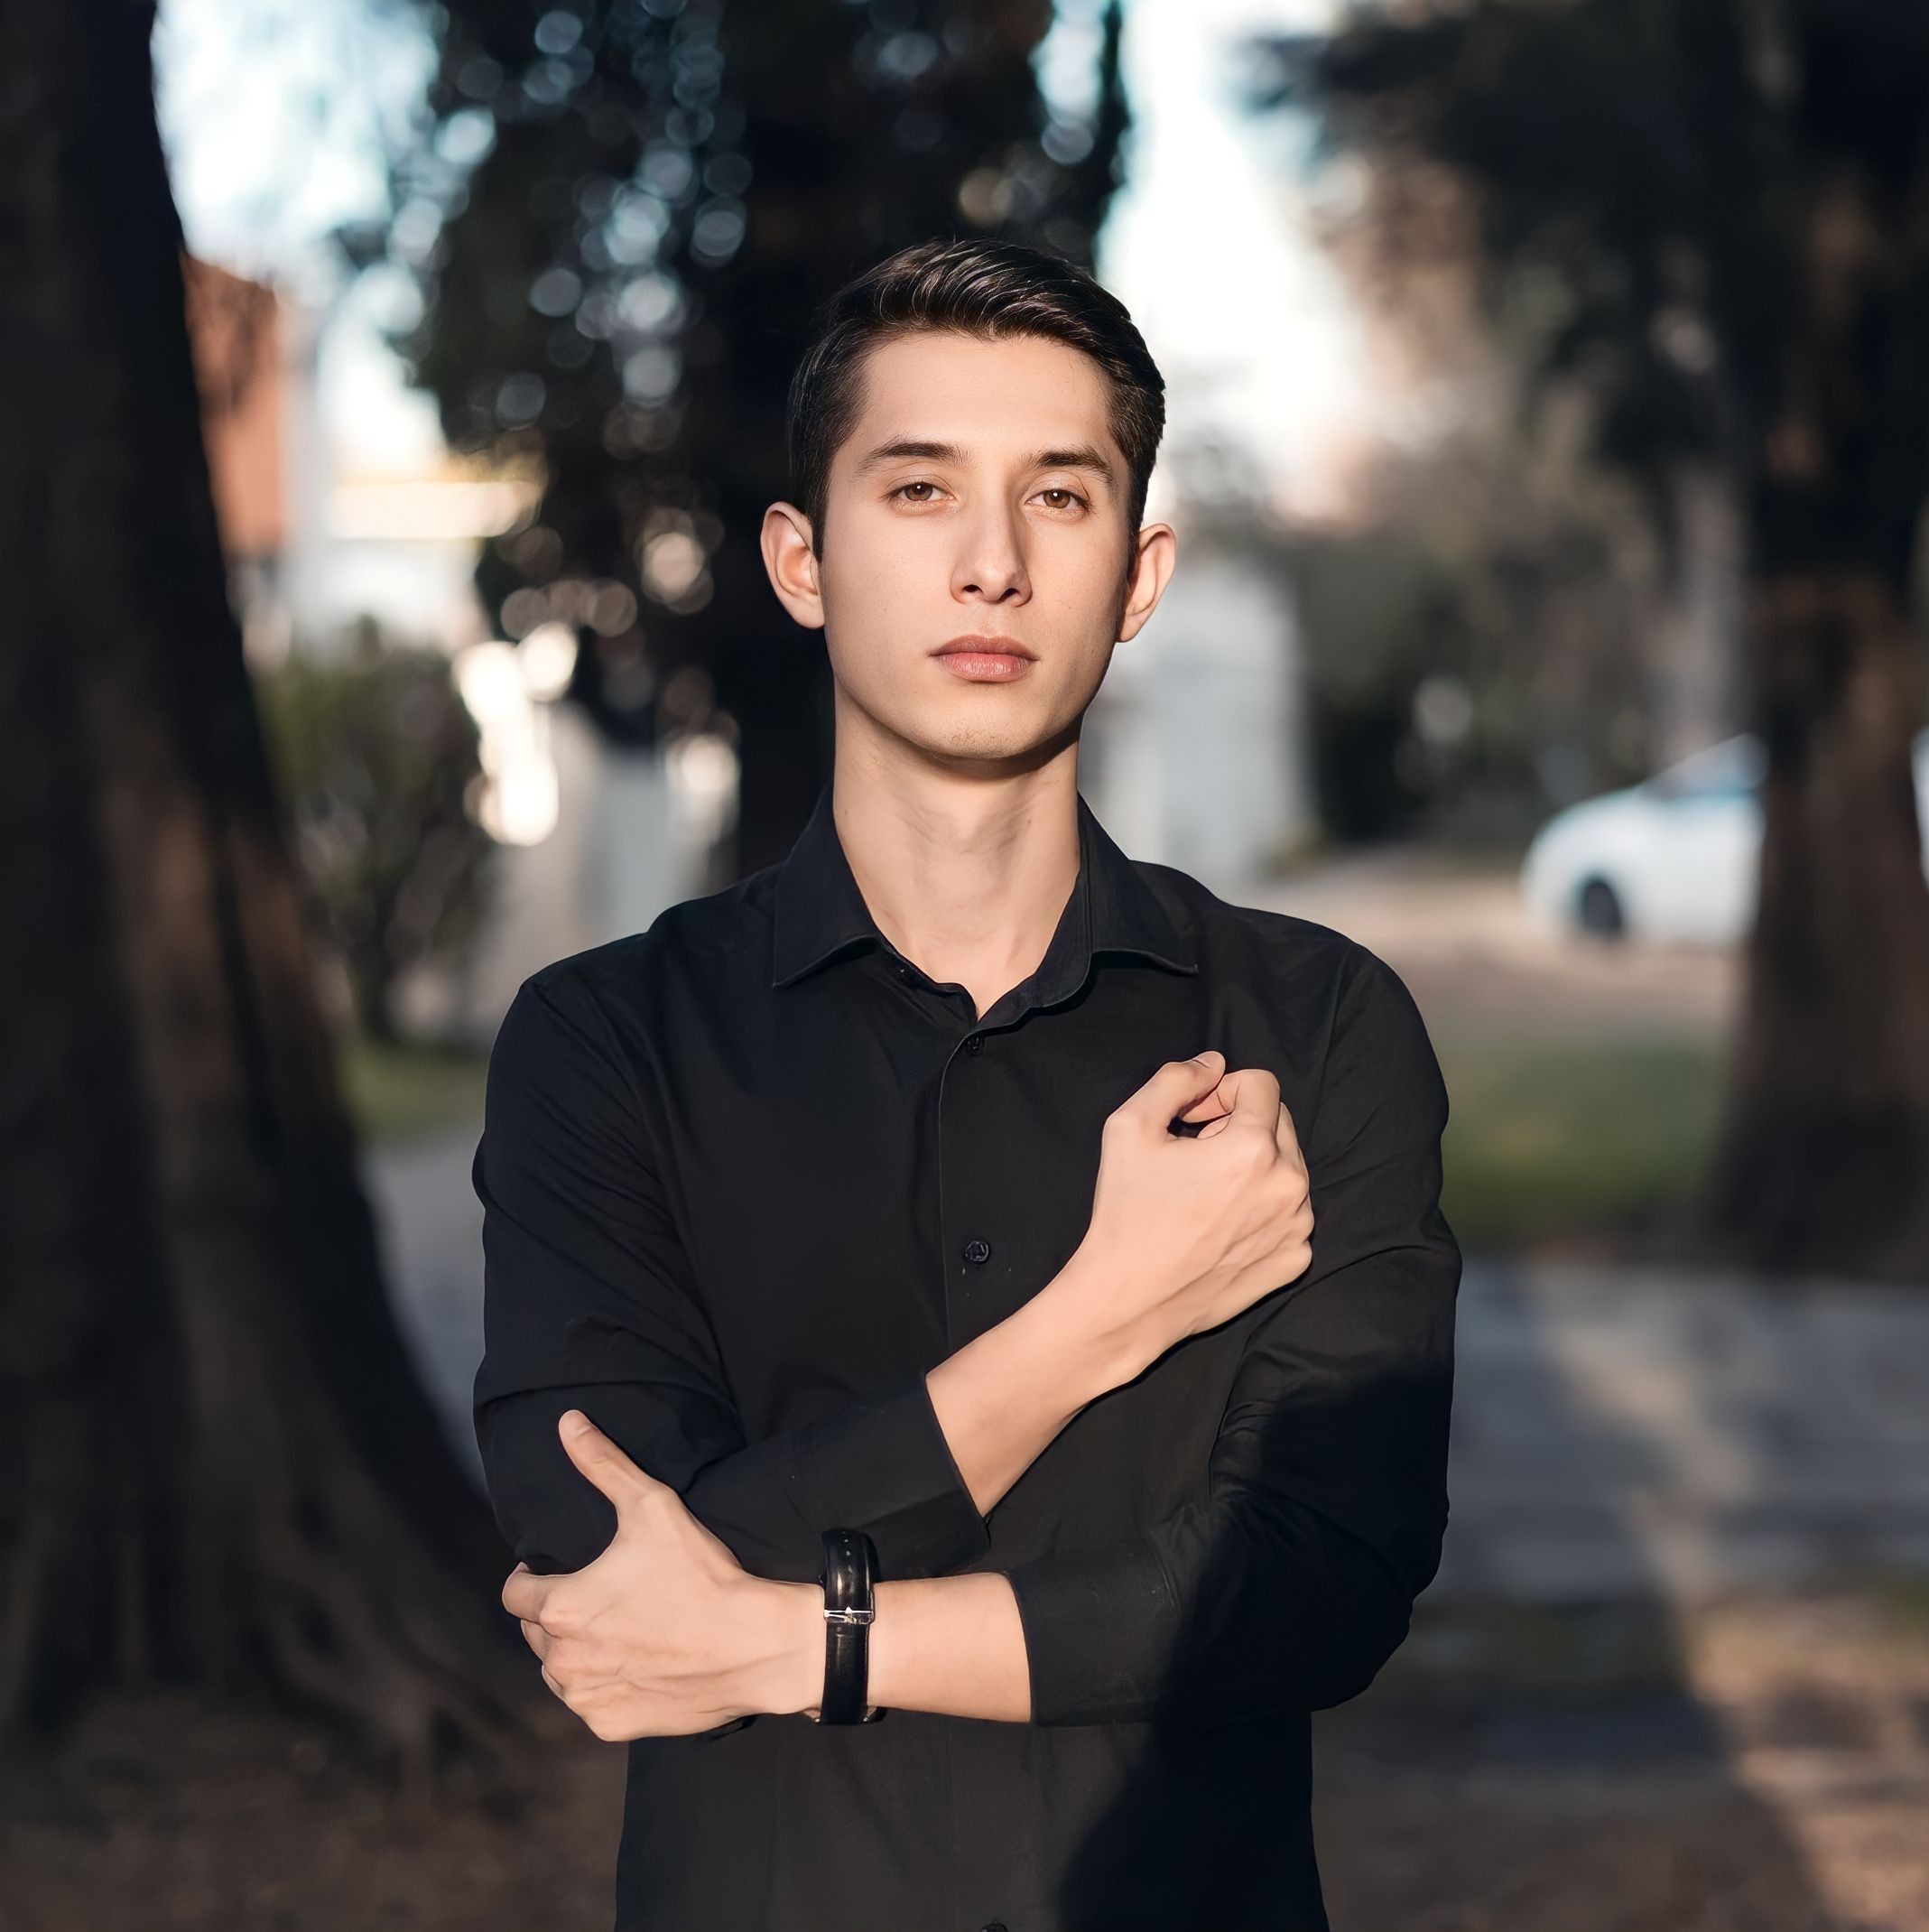
man, portrait, lip, arm, flash photography, neck, sleeve, gesture, happy, collar, blazer, eyewear, formal wear, tree, portrait photography, white collar worker, fun, jewellery, sitting, photo shoot, street, fur